Marcus Danielson

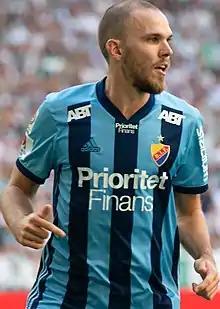
Danielson playing for Djurgårdens IF in 2018

Marcus Andreas Danielson (born 8 April 1989) is a Swedish professional footballer who plays as a defender for Allsvenskan club Djurgårdens IF. A full international between 2019 and 2022, he won 19 caps for the Sweden national team and represented his country at UEFA Euro 2020.